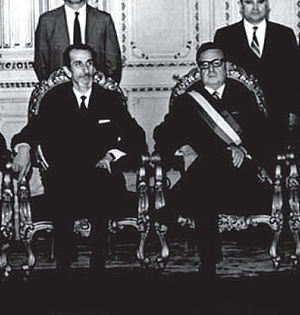
José Tohá González
José Tohá González var en chilensk redaktør og politiker. Indenrigs- og forsvarsminister under Salvador Allende.